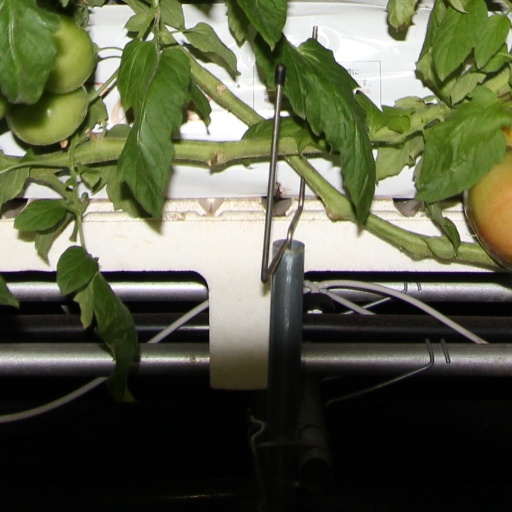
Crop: tomato